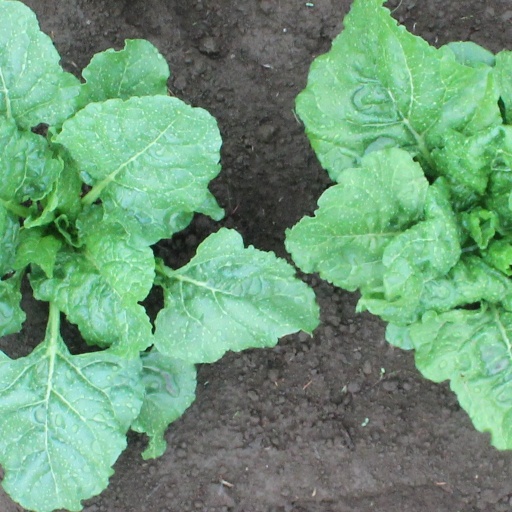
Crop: sugar beet